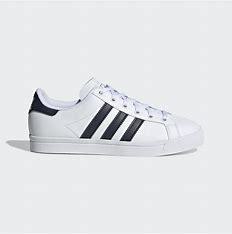
Brand: Adidas
Model: Coast Star